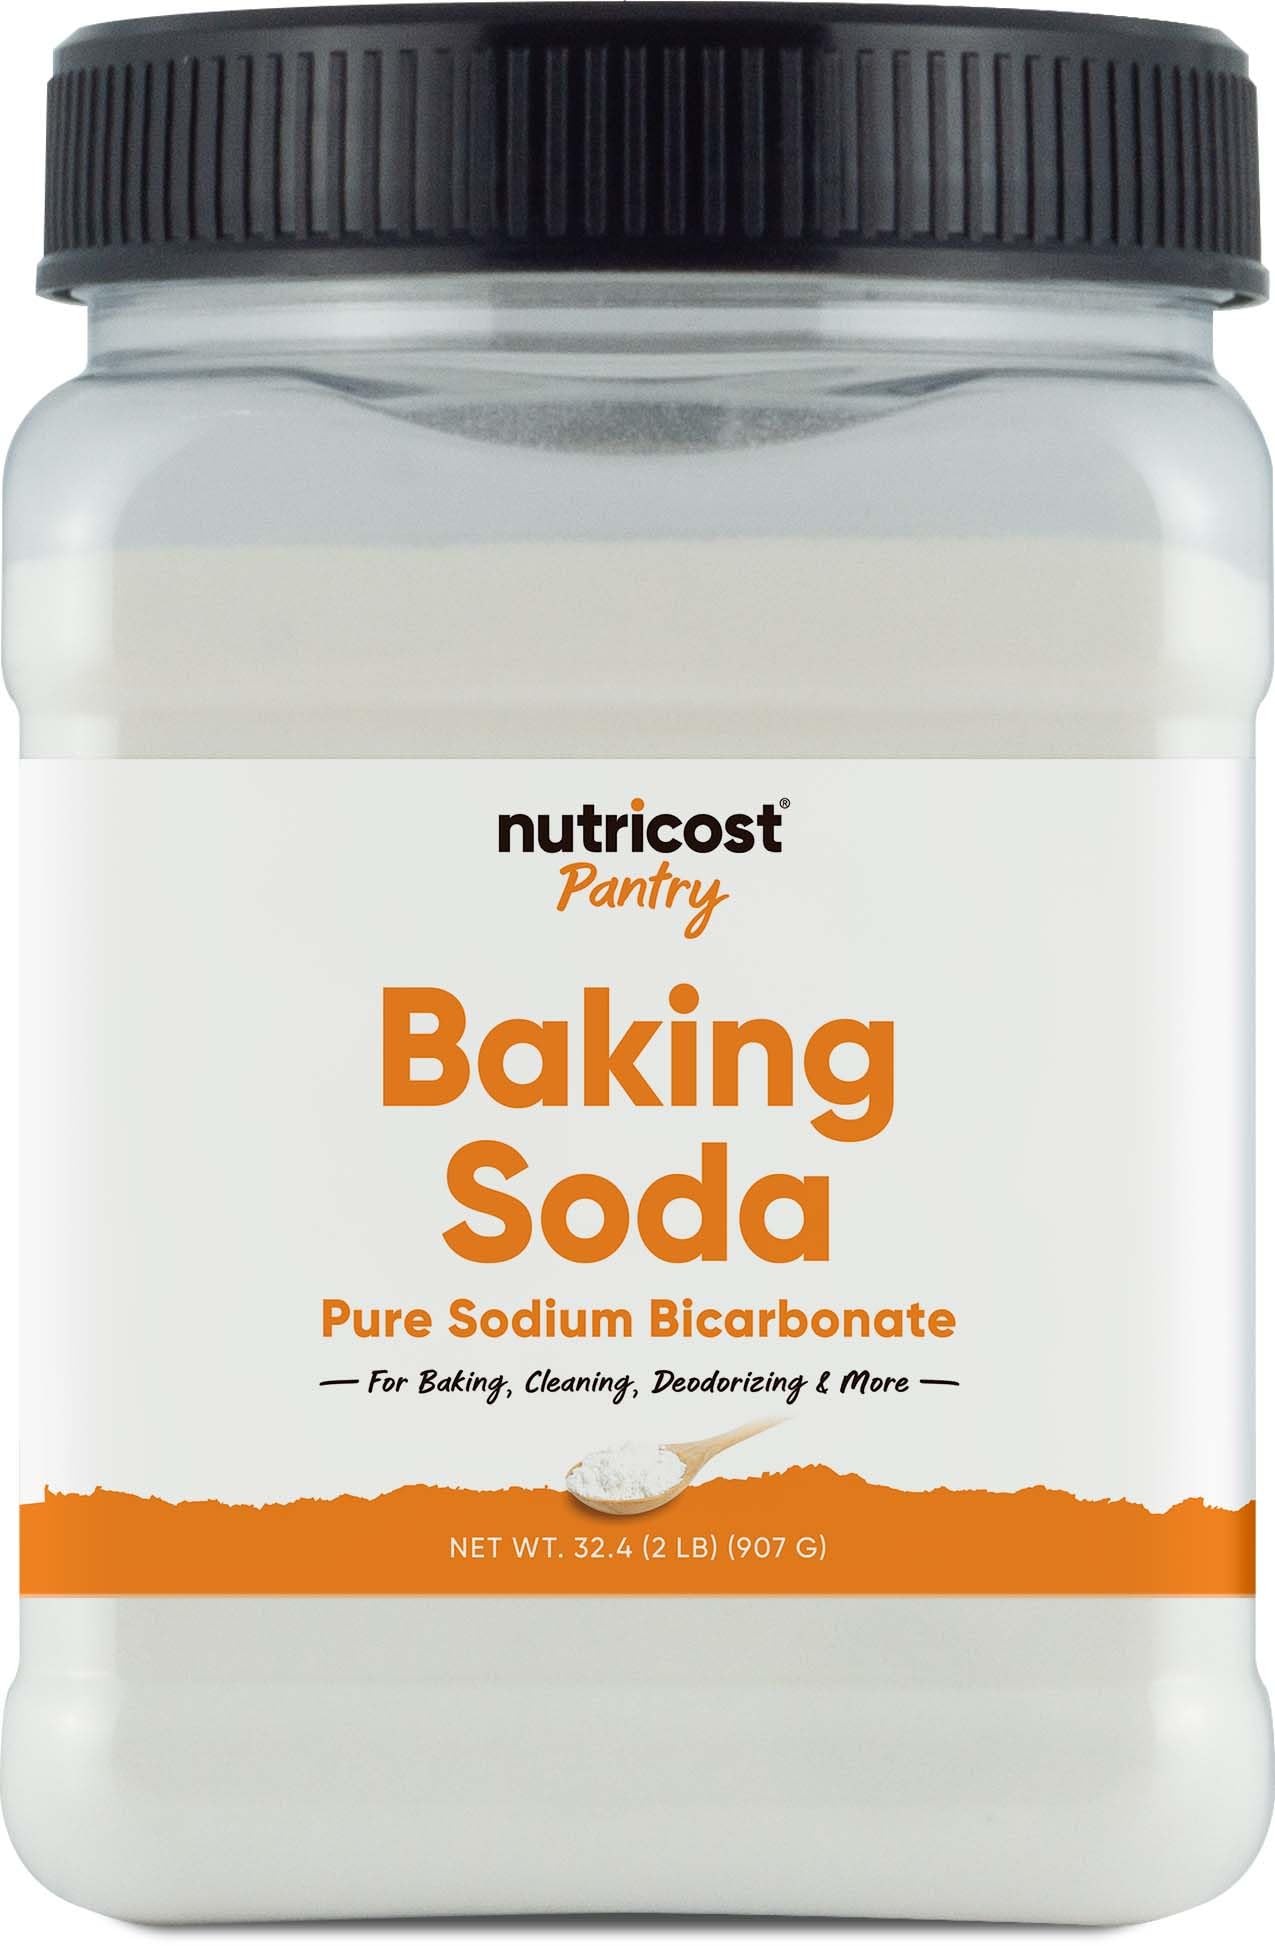
Item Name: Nutricost Baking Soda (2 LBS) - For Baking, Cleaning, Deodorizing, and More (Pantry)
Bullet Point 1: 2 Pounds of Baking Soda Per Bottle
Bullet Point 2: This High Quality Powder Can Be Use For Baking. Cooking, and Even Toothpaste!
Bullet Point 3: Great For Deodorizing - Try in the Fridge, Garbage Cans, Carpets and More!
Bullet Point 4: Use For Cleaning - Pools, Kitchen Sinks, Pots & Pans, Bathroom Tubs, and Much More!
Bullet Point 5: GMO Free, Gluten Free, Third Party Tested
Product Description: Nutricost Baking Soda contains 2lbs of baking soda in each bottle. This high quality powder is great for use in baking as well as for deodorizing and cleaning.
Value: 32.0
Unit: Ounce

Price: 15.01